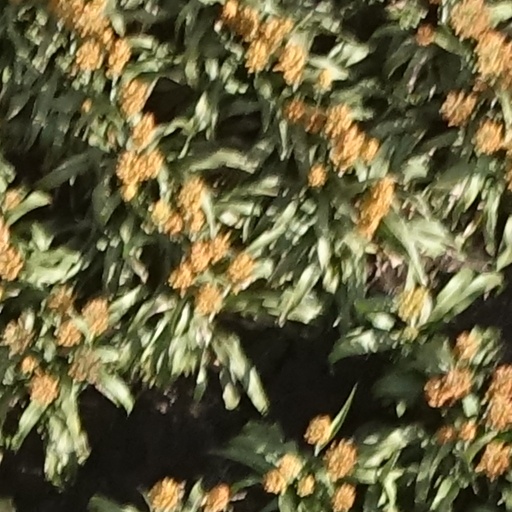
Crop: sorghum